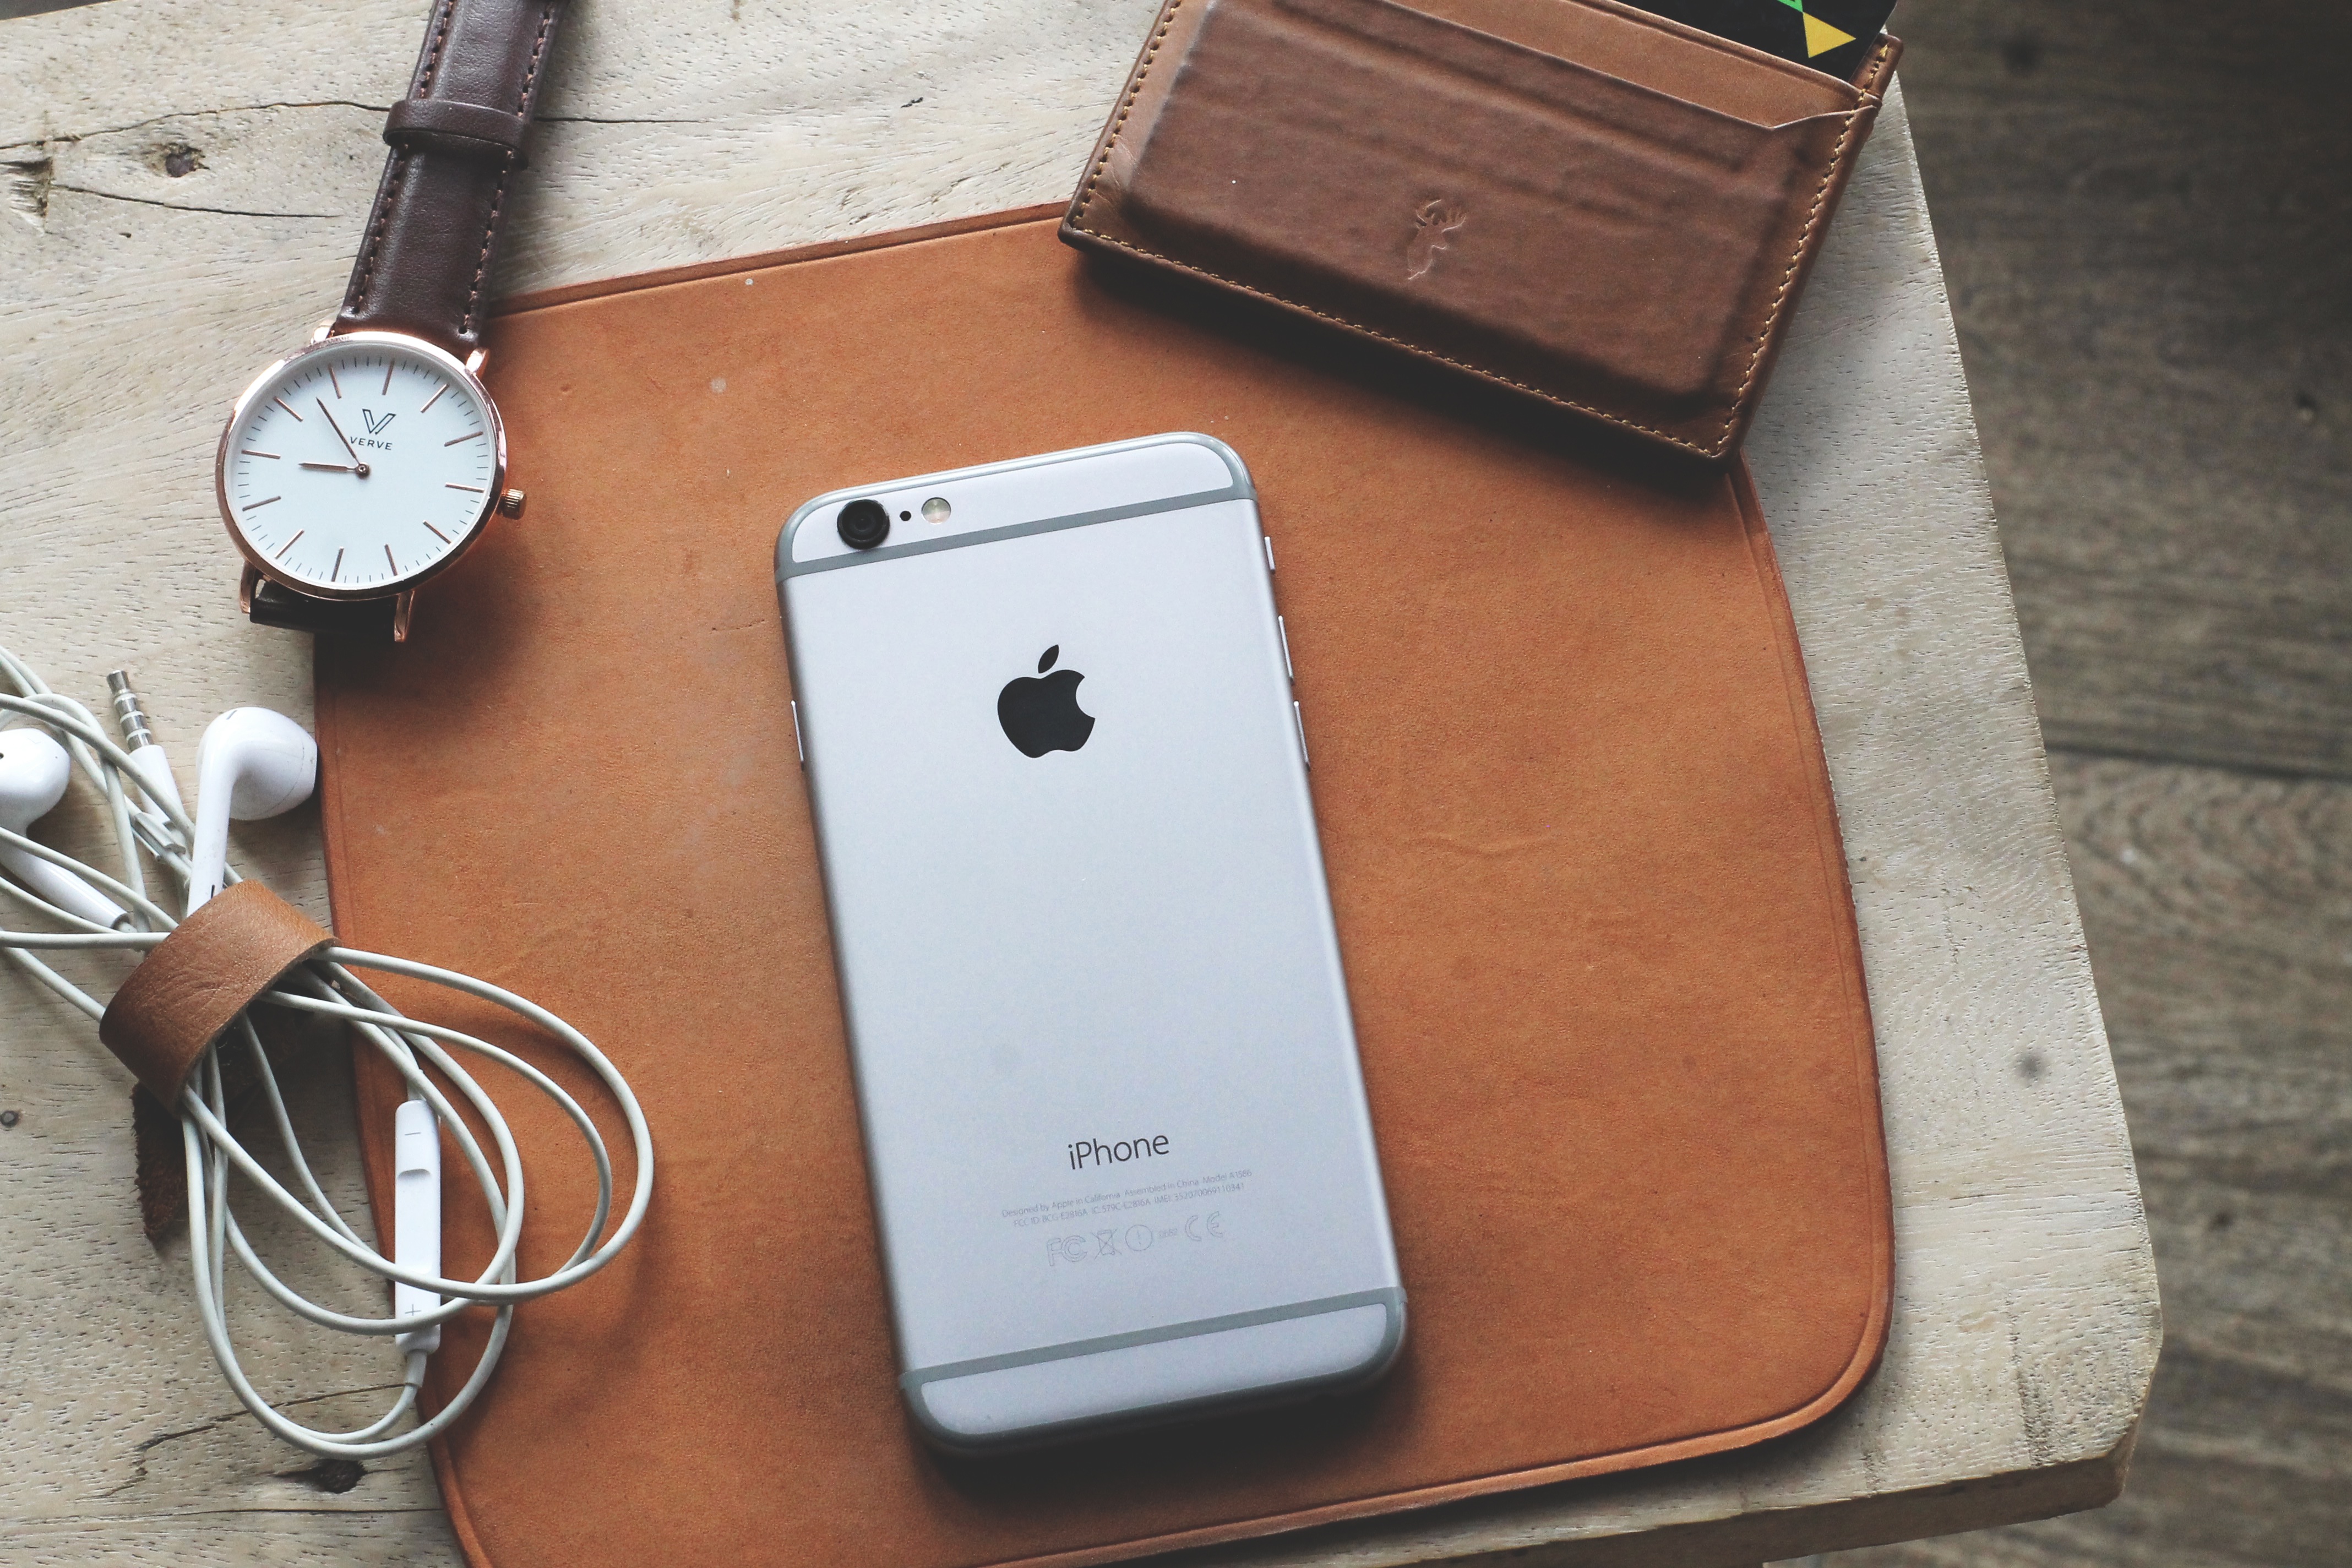
technology, gadget, mobile phone, electronics, portable communications device